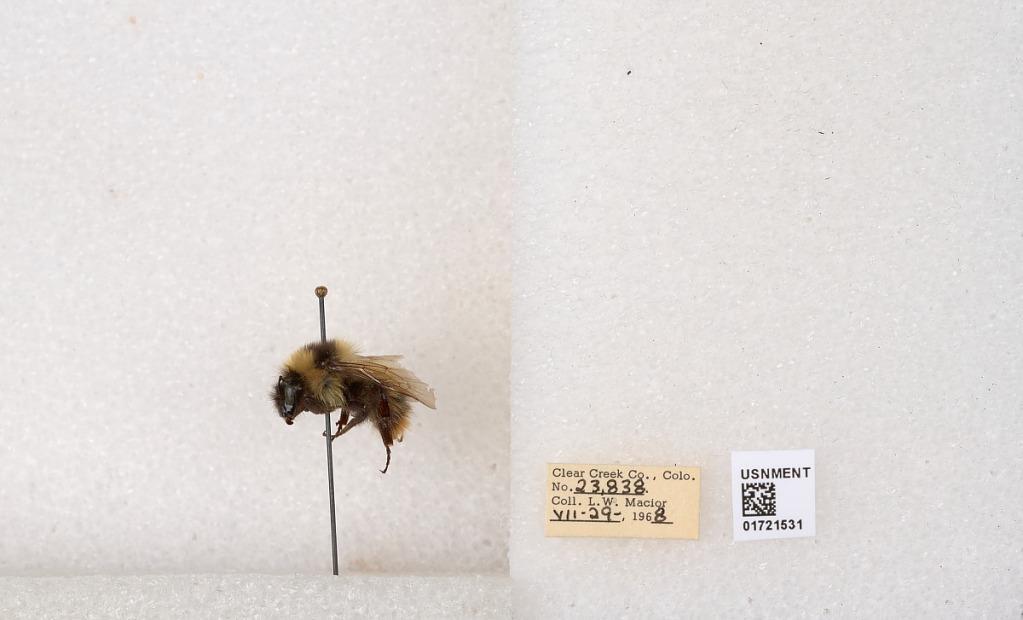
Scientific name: Bombus kirbyellus
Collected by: L. Macior
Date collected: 1968-7-29
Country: United States
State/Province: Colorado
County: Clear Creek
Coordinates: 39.6891, -105.644